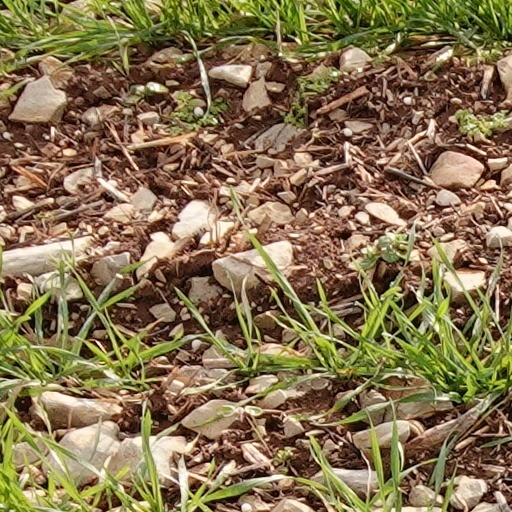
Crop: wheat